History of Poland in the Middle Ages

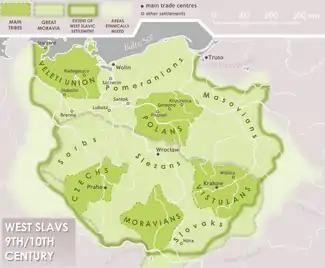
West Slavic tribes in 9th/10th century (Slovaks did not exist in the 9th/10th century)

A number of West Slavic Polish tribes formed small states, beginning in the 8th century, some of which later coalesced into larger states. Among these tribes were the Vistulans ("Wiślanie") in southern Poland, with Kraków and Wiślica as their main centers (major fortified centers were built in their country in the 9th century), but later the tribe(s) referred to as the Polans ("Polanie"—literally, "people of the fields") would prove of decisive historic importance. At the end of the 9th century Vistulans were part of the Great Moravia, according to some theories.